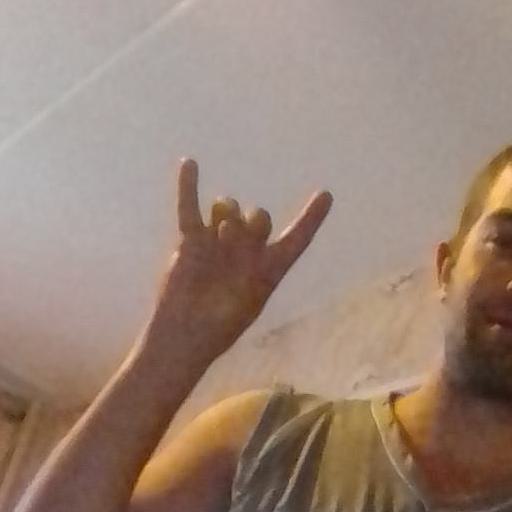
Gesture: rock